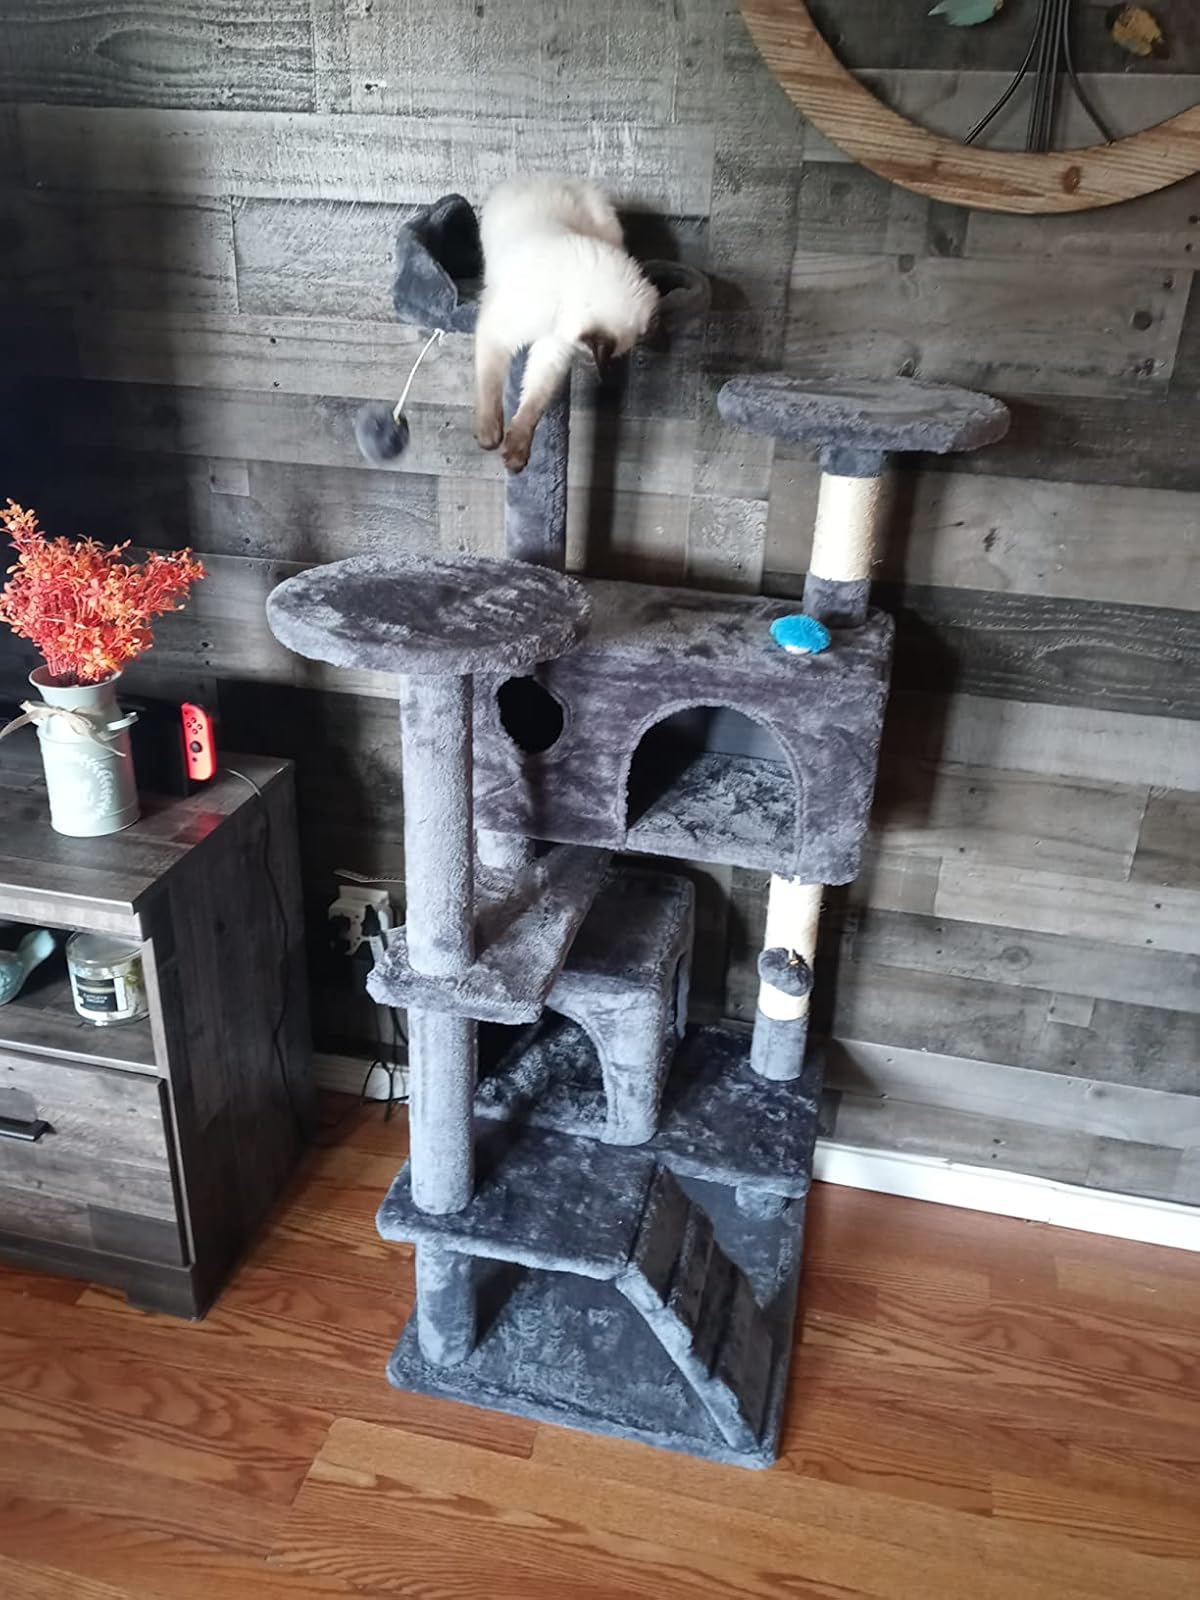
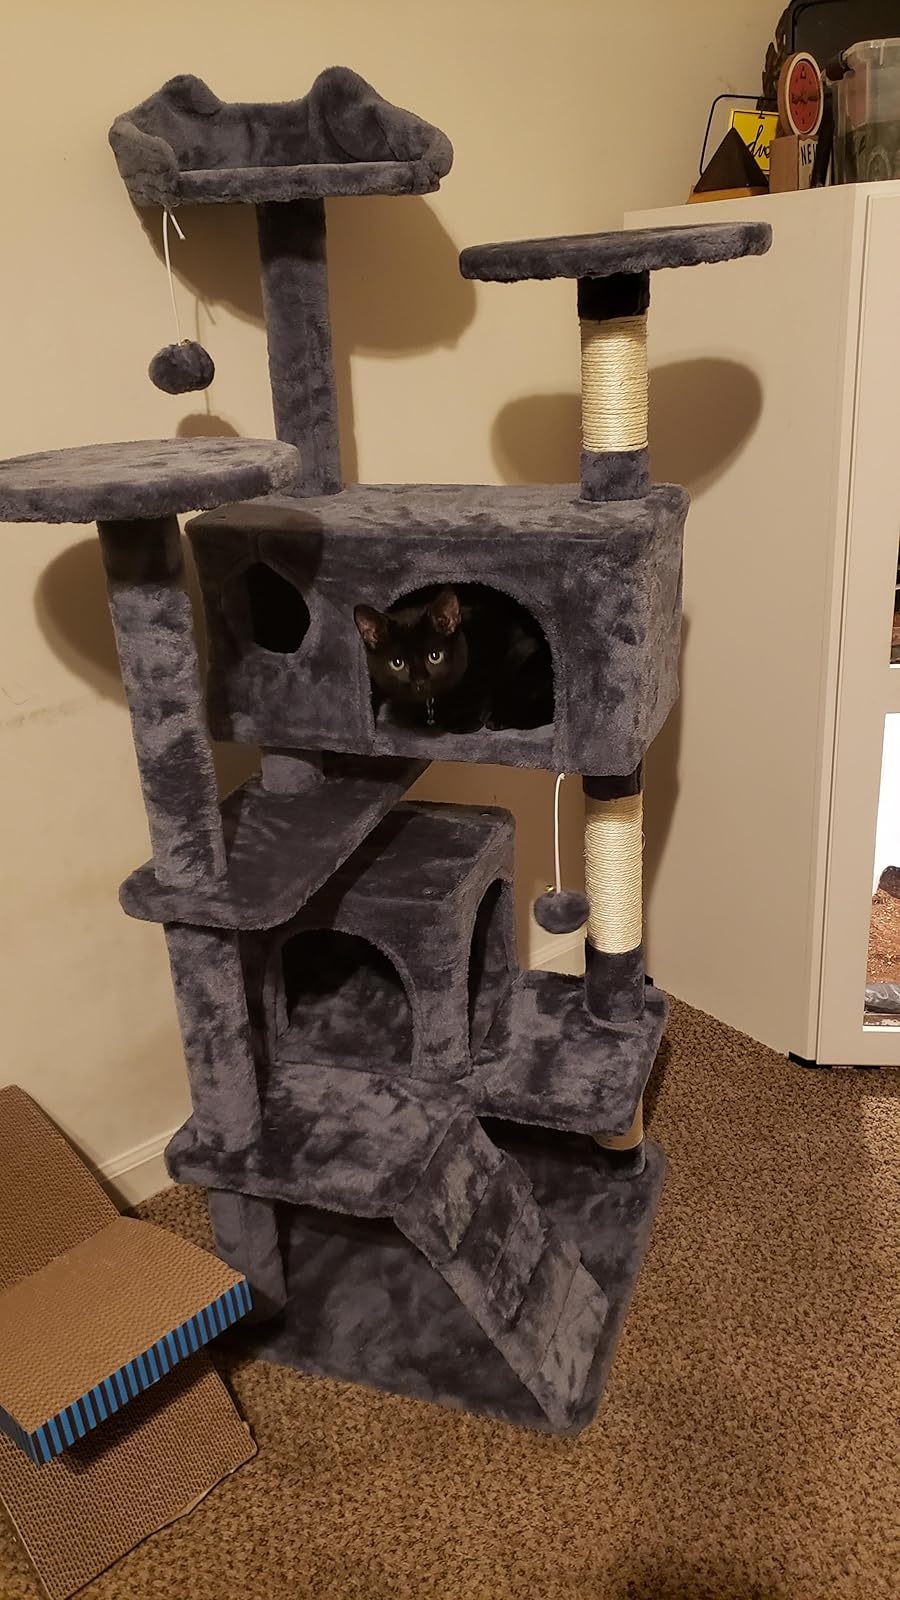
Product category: items_cat tree
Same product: yes